Neuburg Castle (Bavaria)

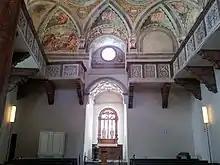
Court Chapel

The Neuburg Castle (German: "Schloss Neuburg") is a palace in Neuburg an der Donau, Upper Bavaria.